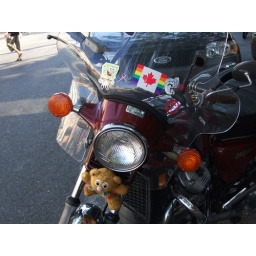
This biker loves teddy bears and Spongebob Squarepants, and is probably gay. This is currently my favorite motorcycle in Canada.